Structure of the Spanish Army

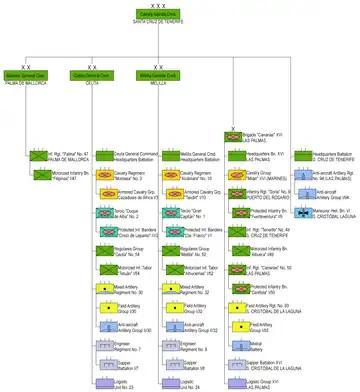
Canary Islands Command organization 2020 (click to enlarge)

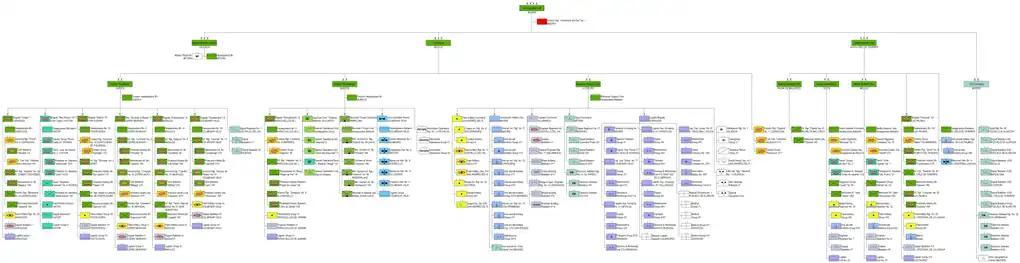
Spanish Army organization 2020 (click to enlarge).

The Maneuver Support Command is tasked to organize, equip, prepare and generate operational combat support and combat logistic support organizations for joint and combined operations.